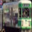
Label: streetcar